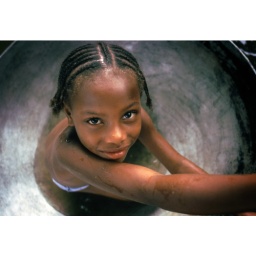
A girl playing in the river, sitting in a pan, using it as a boat.